Mathew Charles Lamb

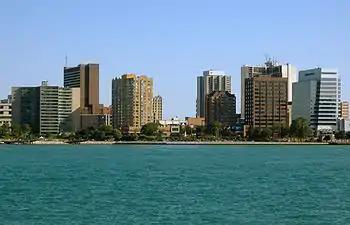
A landscape photograph of a modern North American city beside a river, taken from the other side of the water at a distance of perhaps 300 metres. A number of high-rise buildings are visible as well as a paved promenade on the waterfront.

Mathew Charles Lamb was born in Windsor, Ontario on 5 January 1948, the only child of a 15-year-old mother who abandoned him soon after birth. Raised by an assortment of grandparents, aunts and uncles, he rarely saw his mother while growing up and never knew his father, who died in the United States while Lamb was young. Lamb spent most of his childhood with his maternal grandmother and her new husband Christopher Collins at their home on York Street in the South Central neighbourhood of Windsor, where his presence was resented by the step-grandfather Collins. According to interviews with relatives, friends and neighbours conducted by Lamb's legal counsel Saul Nosanchuk in the mid-1960s, Collins subjected the boy to sustained emotional and physical abuse, beating him and frequently calling him a "little bastard". The direction of this violence was not limited to Lamb himself, however; he often witnessed his step-grandfather and grandmother fighting while he was still a small boy.